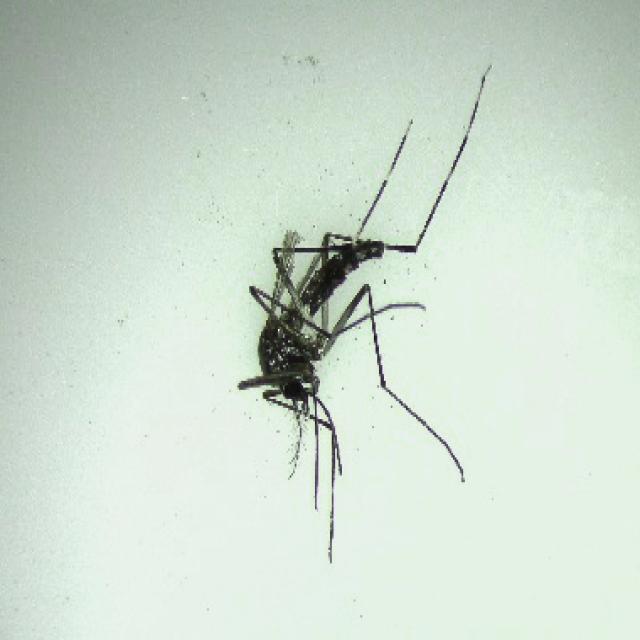
Species: aedes_albopictus